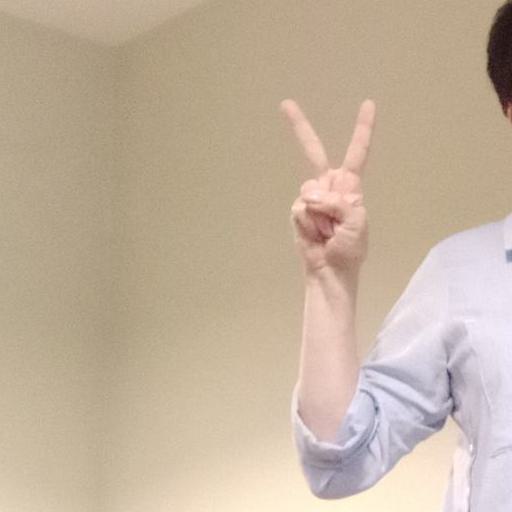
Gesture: peace